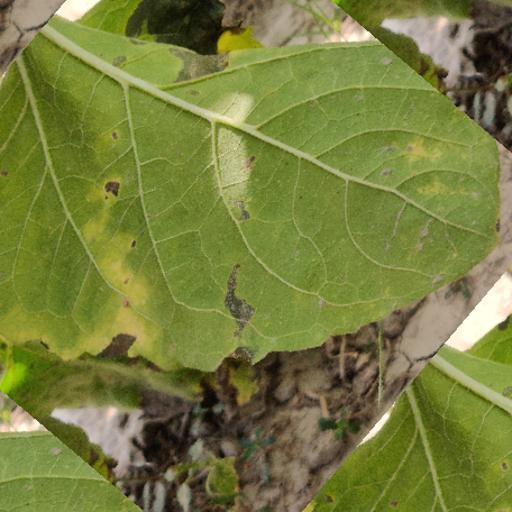
Label: Downy_mildew